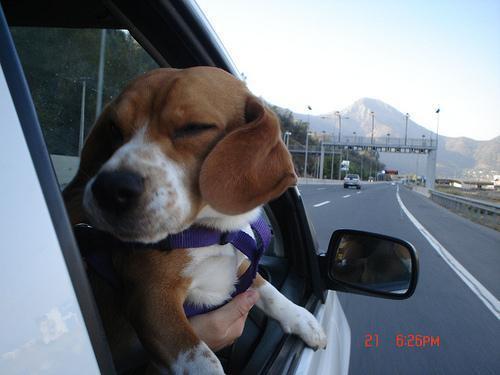
beagle